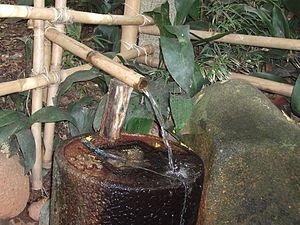
Un tuyau est un élément de section circulaire destiné à l'écoulement d'un fluide, liquide, ou gaz ou d'un solide pulvérulent, au transport de l'énergie de pression, à l'échange de l'énergie au travers de la paroi. Il peut être rigide ou souple. La paroi du tuyau sépare l'intérieur de l'extérieur et permet ces fonctions.